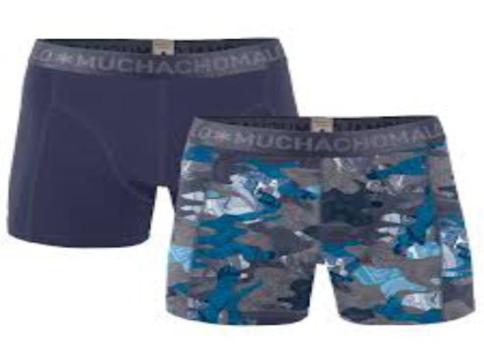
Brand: muchachomalo
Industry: Clothes